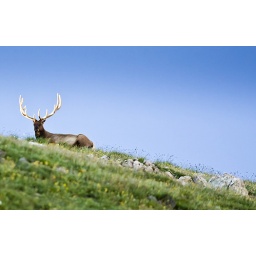
This elk was on top of a mountain near the end of old fall river road.